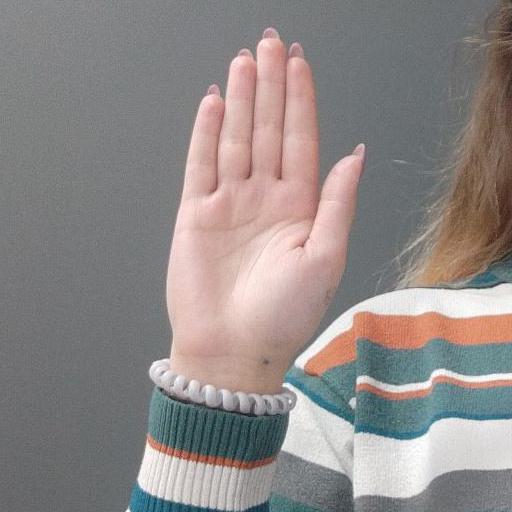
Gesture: stop